Intergalactic star

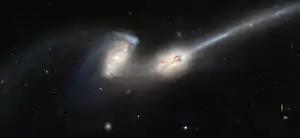
Collisions between galaxies are commonly thought to be a source of intergalactic stars.

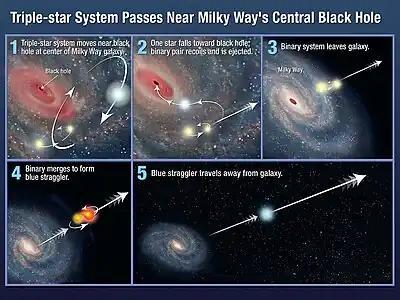
Proposed mechanisms for the ejection of intergalactic stars by supermassive black holes

The way these stars arise is still a mystery, but several scientifically credible hypotheses have been suggested and published by astrophysicists.